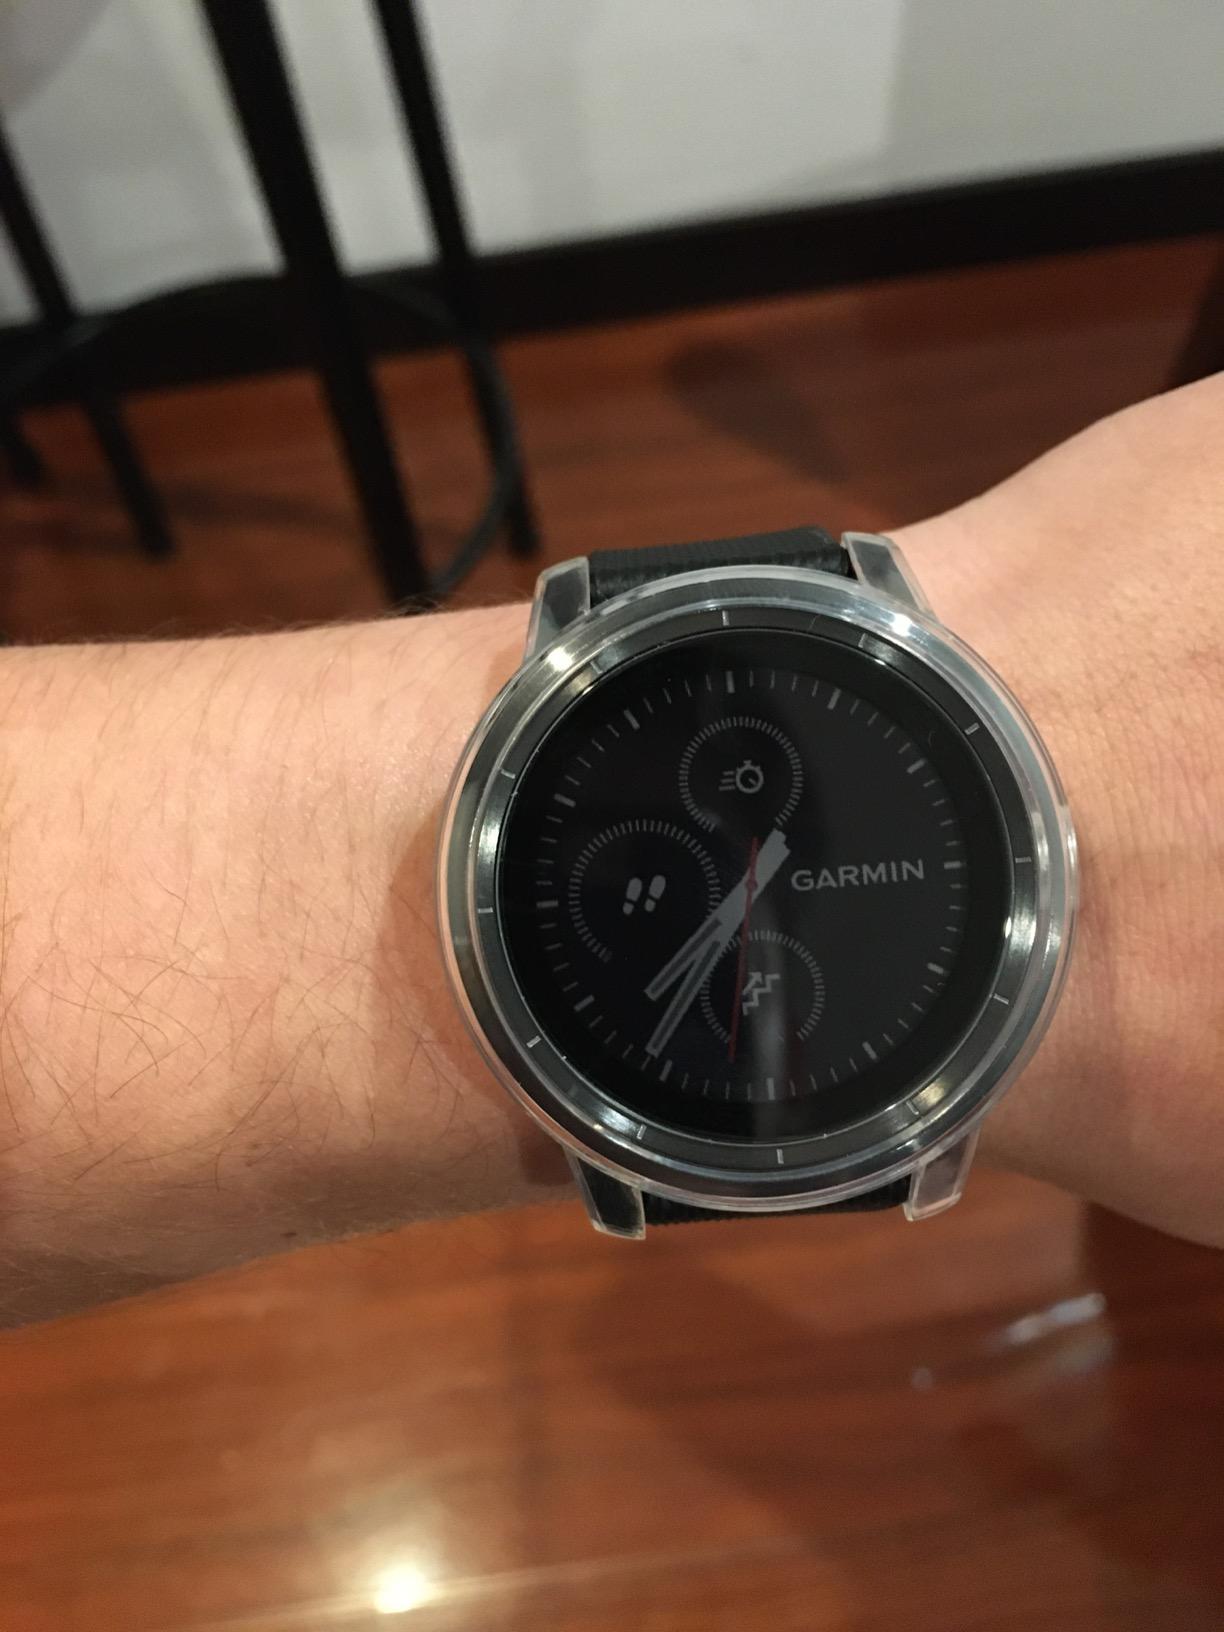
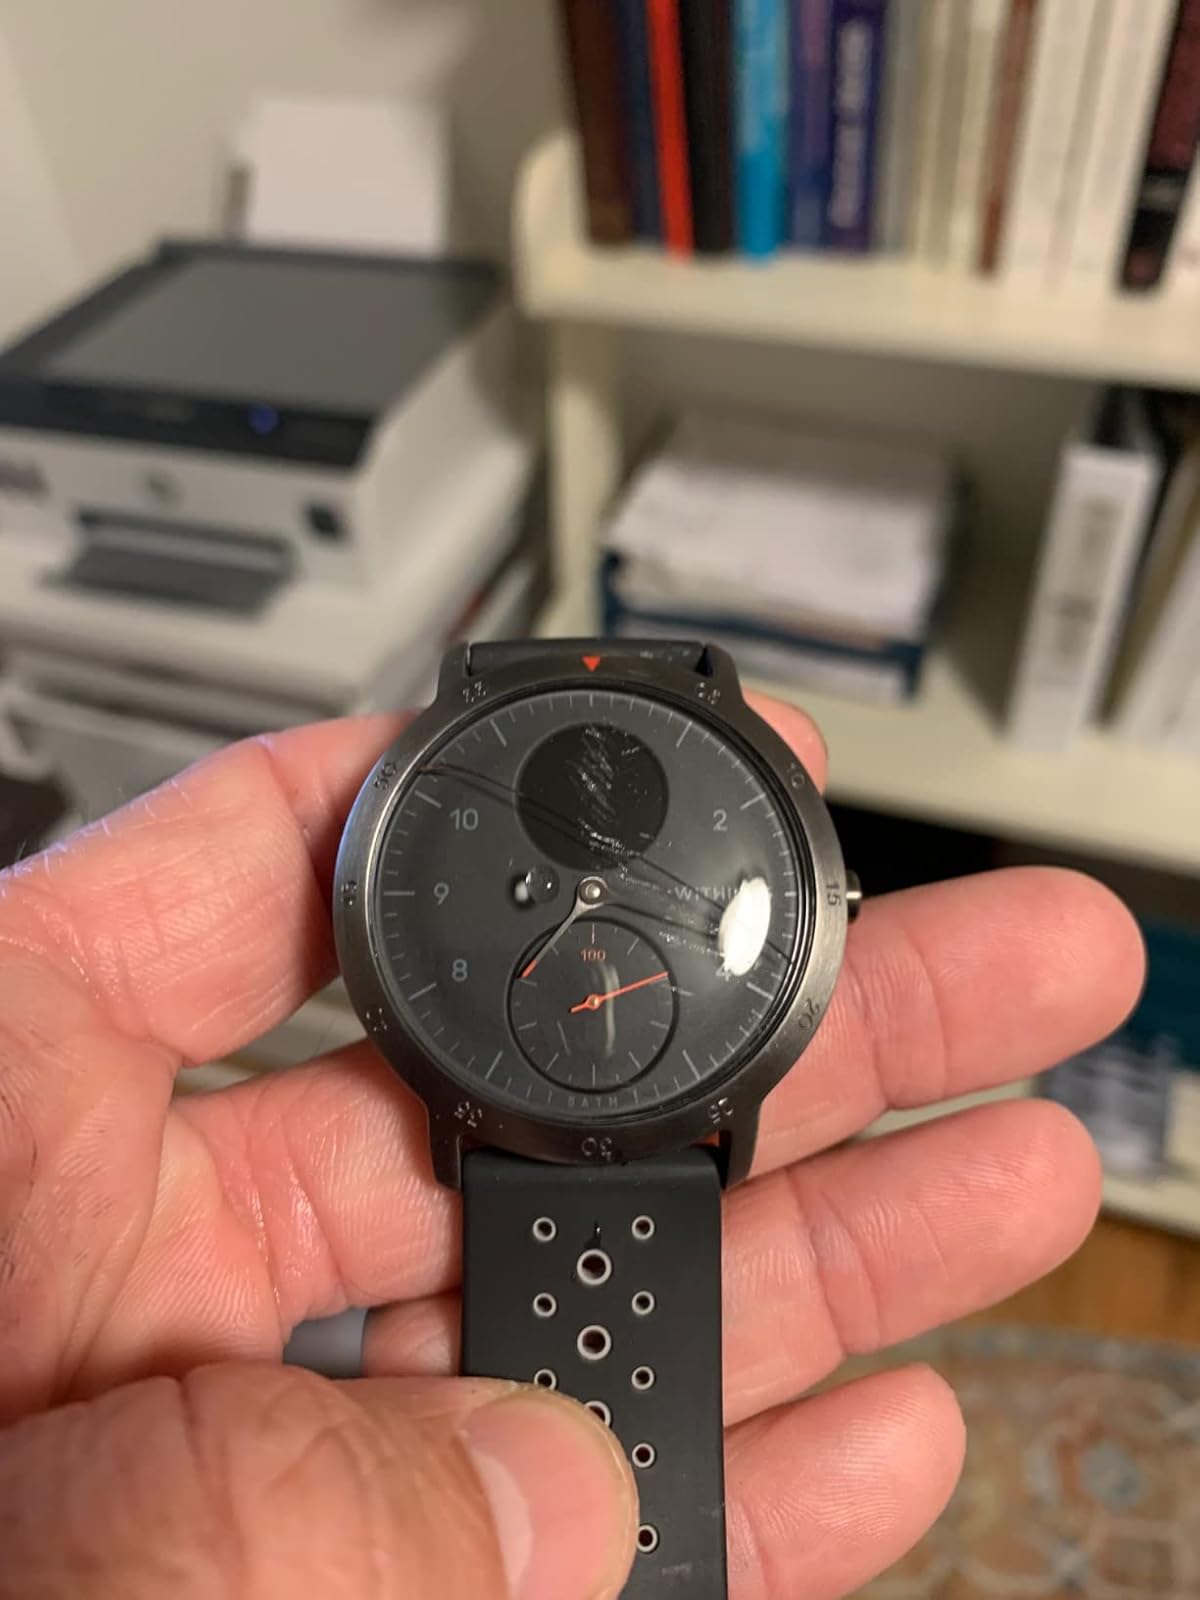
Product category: smartwatch
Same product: no